Inuit culture

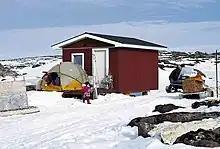
Inuit cabin built for use while on the land hunting and fishing

Until the middle of the 20th century, i.e. until the move from disperse camps to settlements, the sexual division of labour between men and women within the families and family groups in northern Canada was traditionally arranged fairly well, and rather different: The men were responsible for the acquisition of food, especially for hunting and fishing, and for technical work (including the construction of igloos, qarmaqs, and tents). The Inuit women were predominantly in charge of intra-family concerns, such as caring for little children, taking care of the kill (conservation of meat, cleaning of furs, and the like), the sewing of clothing, fire keeping in the qulliq, etc. (their participation in hunting and fishing was limited). Whenever a family lost its breadwinner (for example in an accident), it was usually dependent on support by other families, and the widow was sometimes adopted as an additional wife by a close relative of the deceased (see widow inheritance).